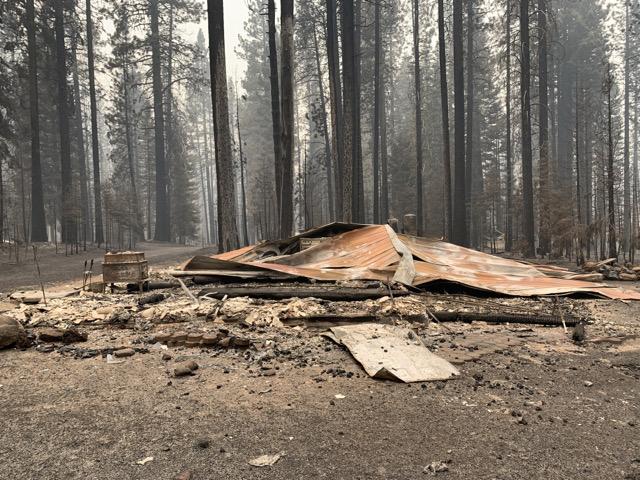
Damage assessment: destroyed